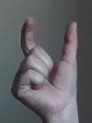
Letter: nun